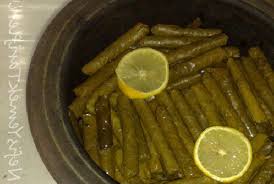
Yemek: yaprak_sarma